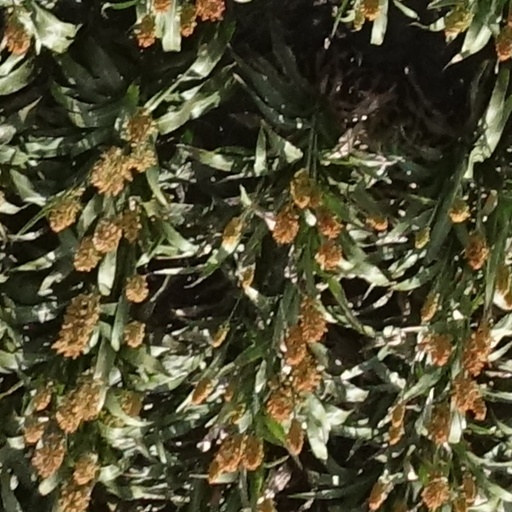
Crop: sorghum